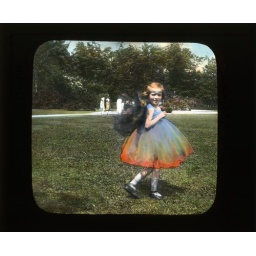
Girl in butterfly or flower costume